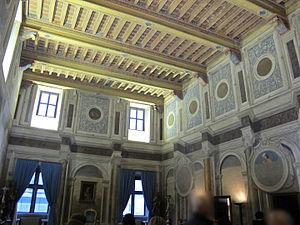
Le palais Della Rovere, dénommé également palazzo dei Penitenzieri, est un monument situé Via della Conciliazione, l'une des plus grandes artères de Rome, dans le quartier du Borgo.